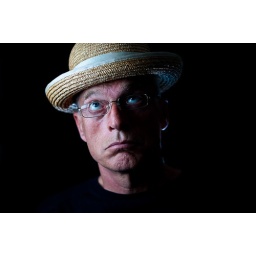
1 SB-800 in softbox camera left. 1 bare SB-800 with blue gel camera left/back